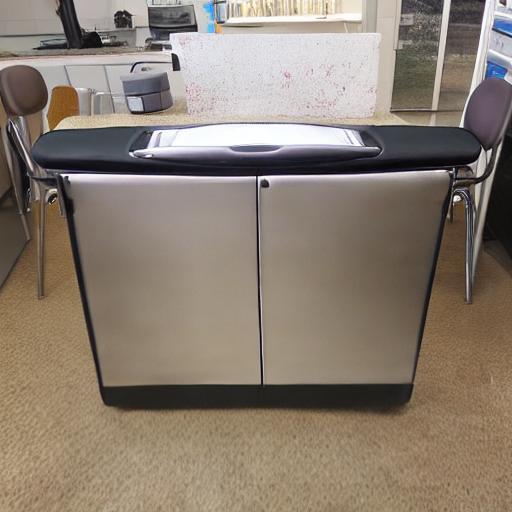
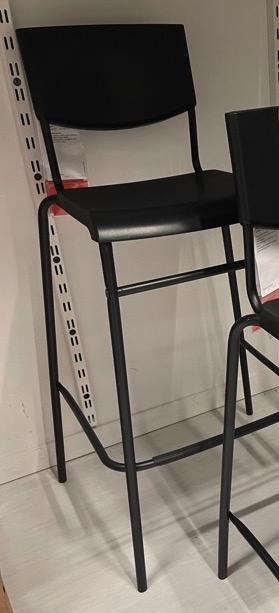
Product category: stool
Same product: no